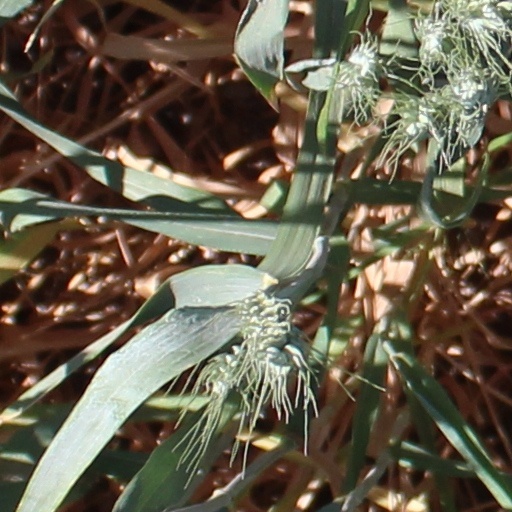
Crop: wheat